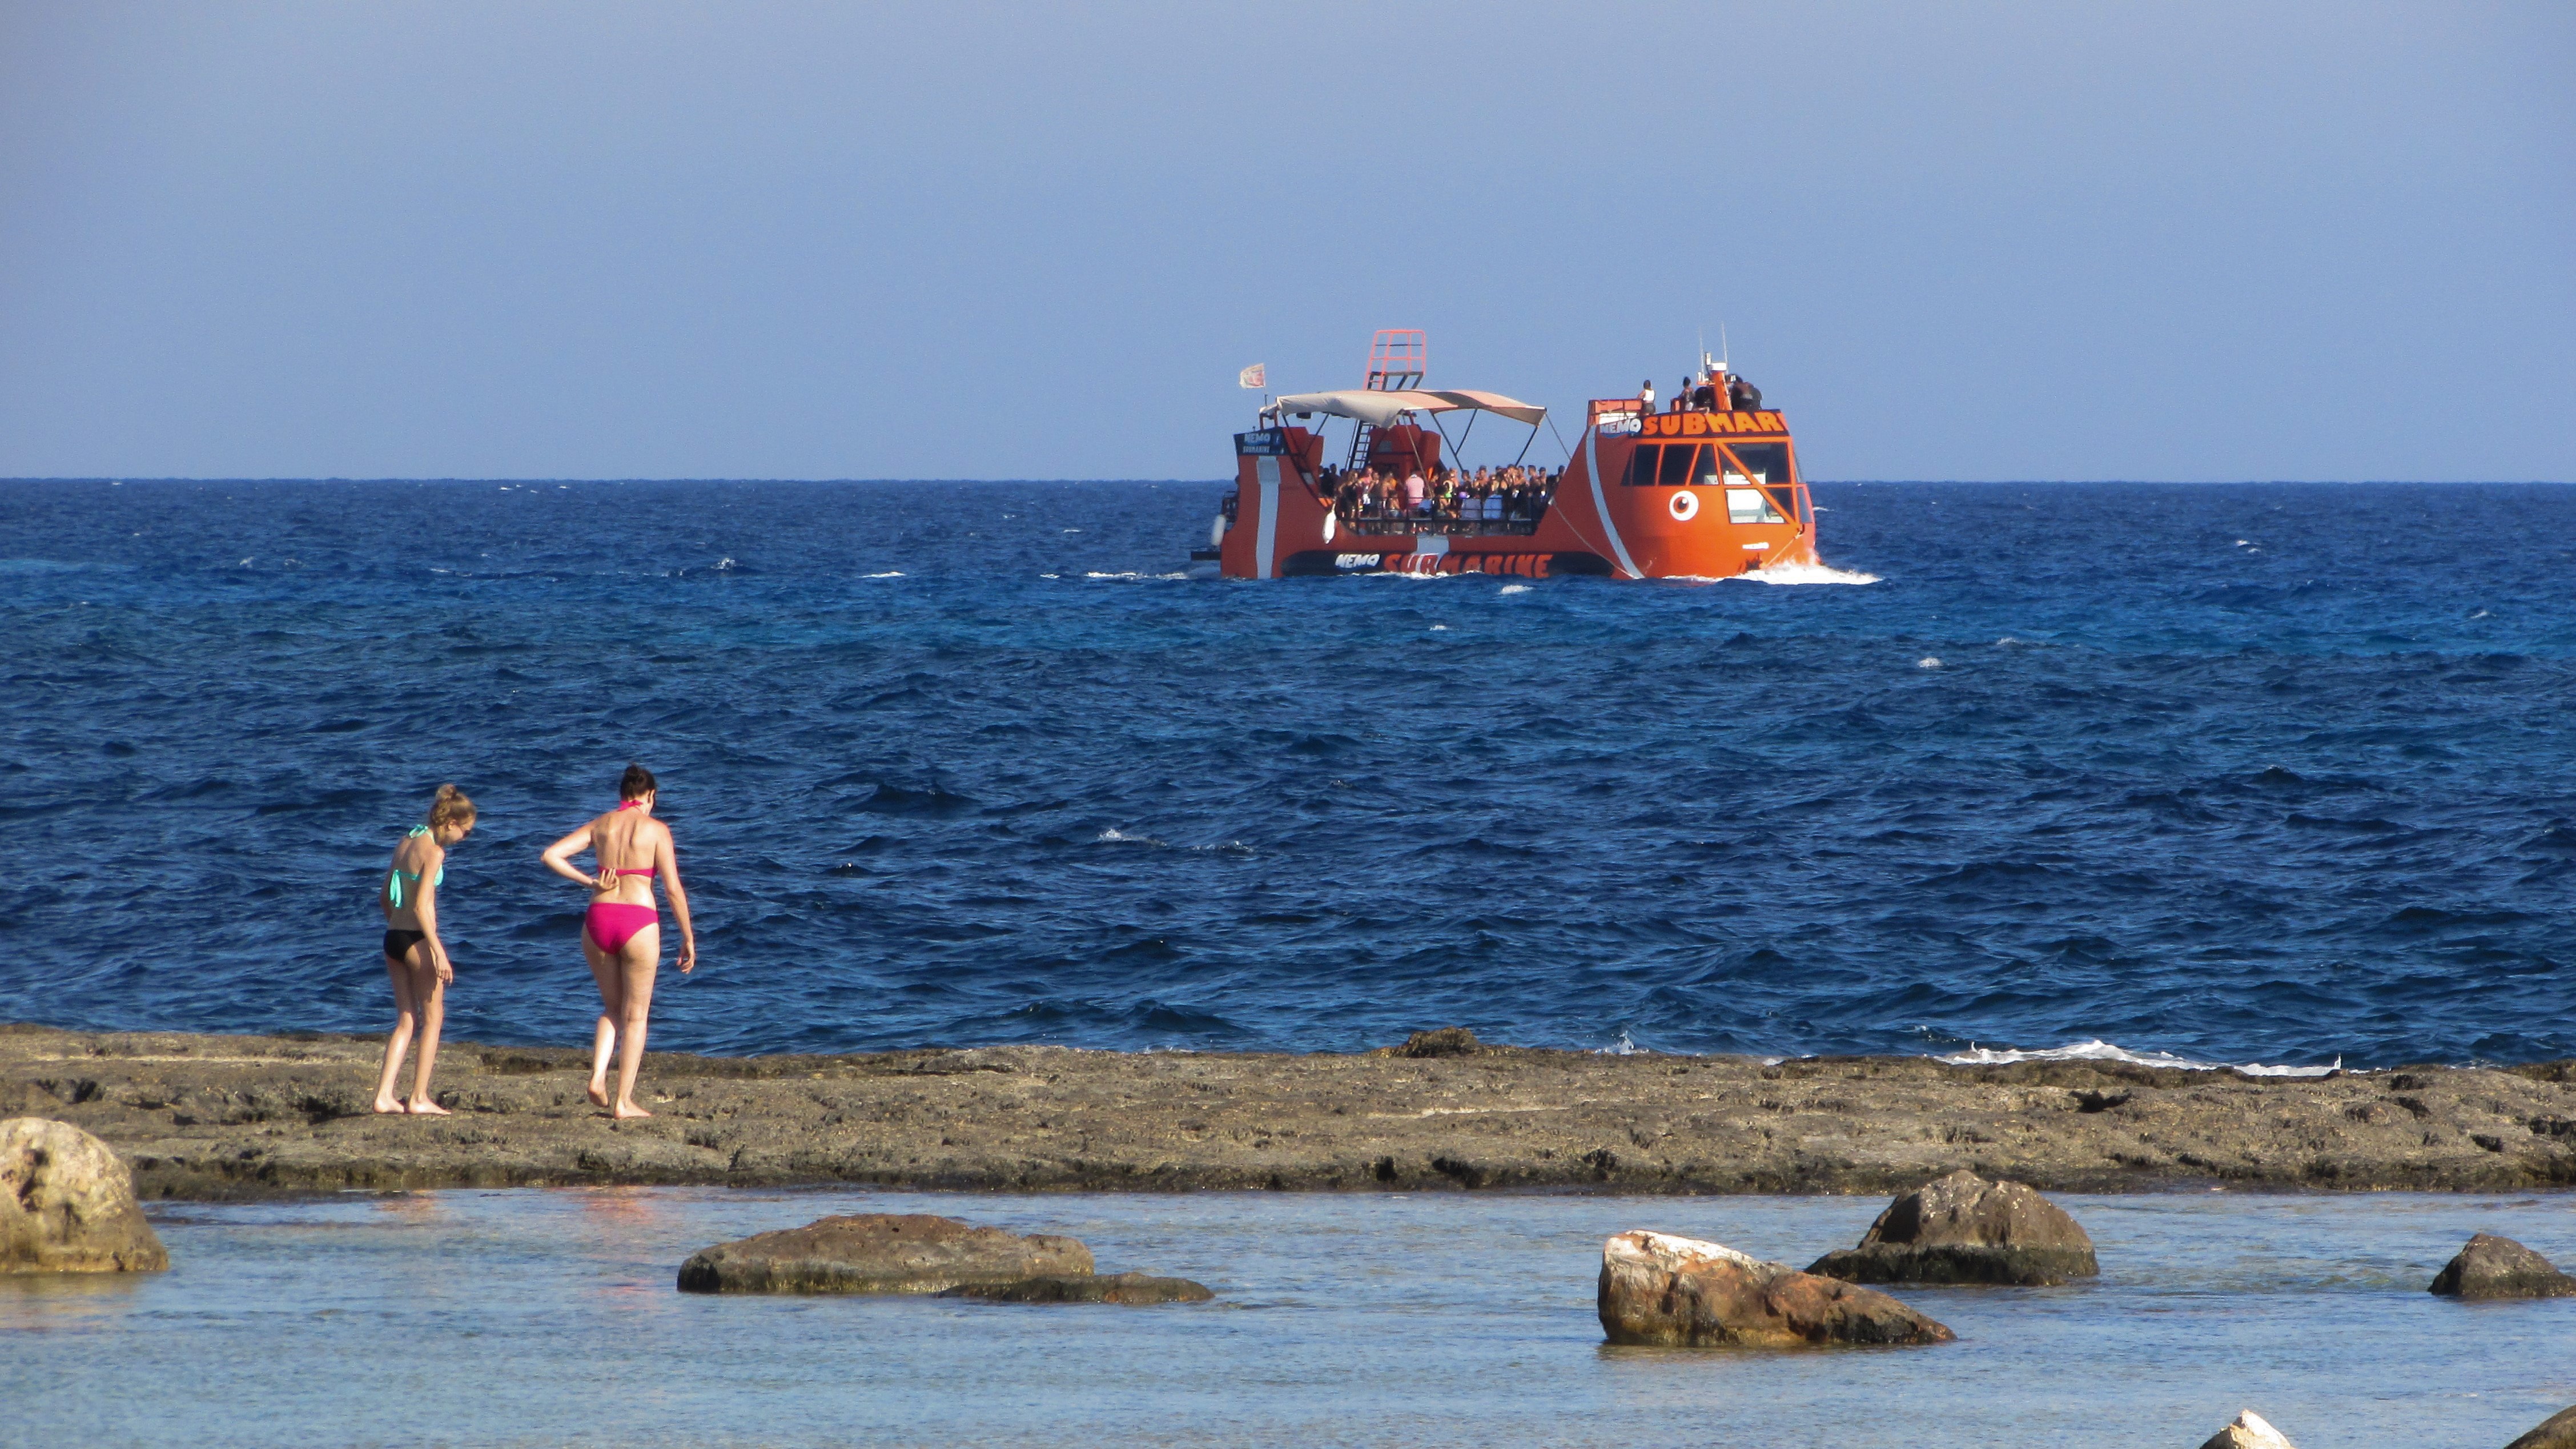
beach, sea, coast, nature, ocean, shore, summer, vacation, vehicle, tower, bay, blue, tourism, cyprus, cape, ayia napa, rocky beach